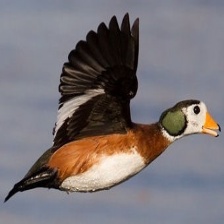
Species: AFRICAN PYGMY GOOSE
Scientific name: NETTAPUS AURITUS
ImageNet parent category: goose